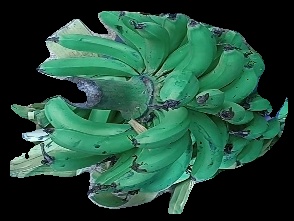
Variety: pachbale
Grade: grade3